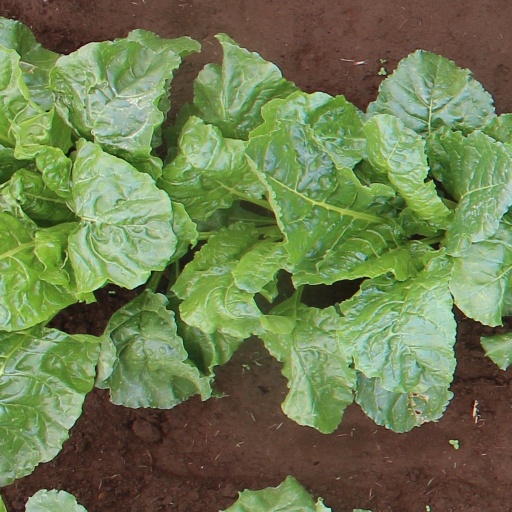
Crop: sugar beet